Romania

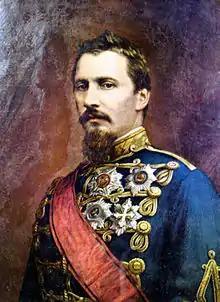
Alexandru Ioan Cuza, "Domnitor" of Romania from 1862 to 1866

The modern Romanian state was created through the unification of the principalities of Moldavia and Wallachia, accepted as a federative structure by the Great Powers following the Paris Convention of 1858, and later cemented by the simultaneous election as ruler of both states of the unionist Alexandru Ioan Cuza. After carrying out numerous reforms that laid the foundations for the modernisation of the state, he was forced in 1866 by a broad coalition of the political parties of the time, also known as the "Monstrous coalition", to abdicate and leave the country.